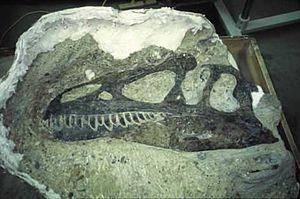
Allosaurus est un genre éteint de dinosaures théropodes ayant vécu il y a 155 à 150 millions d’années environ, au Kimméridgien et au Tithonien dans ce qui est actuellement l’Amérique du Nord et l’Europe. Allosaurus, dont le nom dérive des racines grecques σαῦρος / saûros et ἄλλος / állos, est nommé par le paléontologue américain Othniel Charles Marsh en 1877 sur base de matériel post-crânien fragmentaire. Il compte parmi les premiers dinosaures théropodes découverts et reste un des dinosaures les plus étudiés et les mieux connus. Son nom est également bien connu du public puisqu'il s'agit de l’un des dinosaures les plus représentés dans les films et les documentaires.